Steve Pisanos

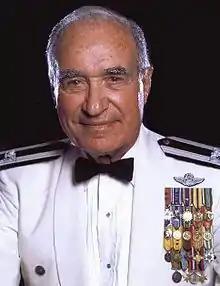
Pisanos in USAF mess uniform

After World War II, Pisanos flew the first operational United States jet fighter, the P-80 Shooting Star. After having a short career as a commercial pilot of 4-engined airliners with TWA, he returned to the United States Air Force due to his jet-flying experience as a Captain. Pisanos attended the USAF Flight Performance School (now the U.S. Air Force Test Pilot School) and graduated with class 45D. Major Pisanos was tasked with testing advanced jet fighters, namely the F-102 Delta Dagger, with which he often flew at the supersonic speed of Mach 1.5 at an altitude of 50,000 feet. He continued serving with other units, testing new weapons development. He also served in Vietnam and near the end of his career as a Colonel, and a member of JUSMAAG, helped the Hellenic Air Force to integrate the F-4E Phantom II jet fighter. In 1974, he retired from the Air Force and lived in San Diego, California, with his wife Sofia.